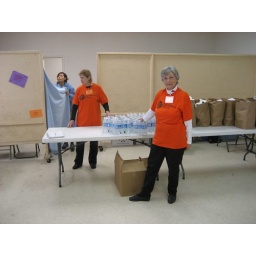
Distribution center/clinic in a prefab building on the church grounds. This building had electricity and running water (and a bathroom!)